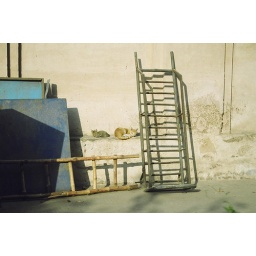
Two cats sleeping on an ancient wall in the warm December sun (Lahore Fort)